Gladden Pappin

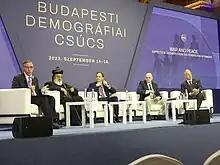
Speaking at Budapest Demographic Summit 2023

Pappin has articulated a political stance emphasizing family policy, national sovereignty and postliberalism. He cofounded the Substack "Postliberal Order" in 2021 along with Patrick Deneen, C. C. Pecknold and Adrian Vermeule.